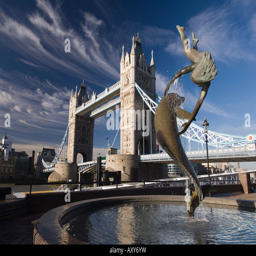
tower bridge and person with a sculpture